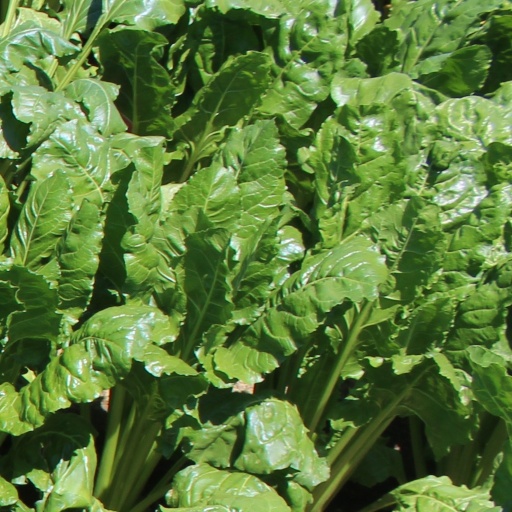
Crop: sugar beet